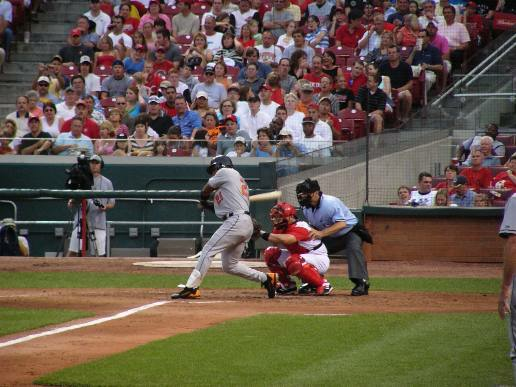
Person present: Yes